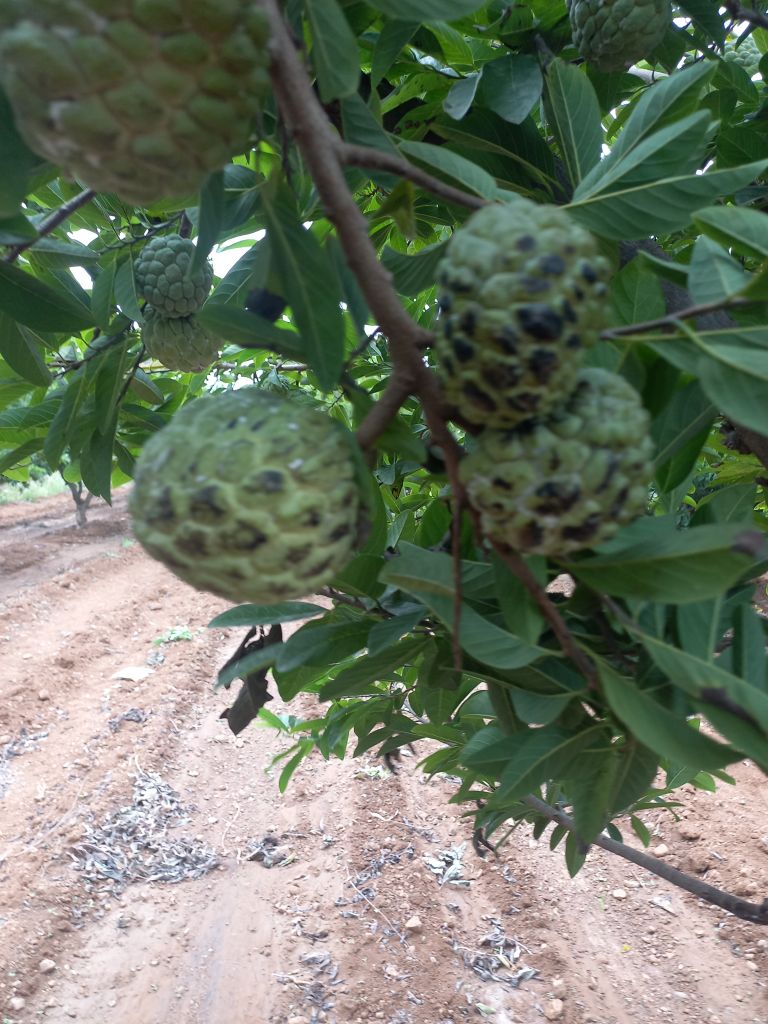
Disease label: Blank Canker